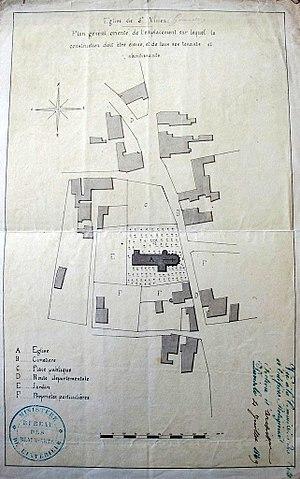
Saint-Vivien-de-Médoc - plan cadastrale de l'église 1849
L'église Saint-Vivien est une église catholique située à Saint-Vivien-de-Médoc, en France qui date, en partie du XIIᵉ siècle. La partie romane de l'église a été classée en 1862 et la totalité inscrite en 2008.